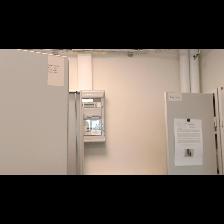
Label: NonHuman